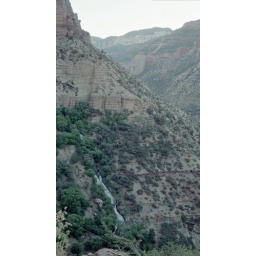
The waterfall is just above the water treatment plant that provides water for Phantom Ranch.